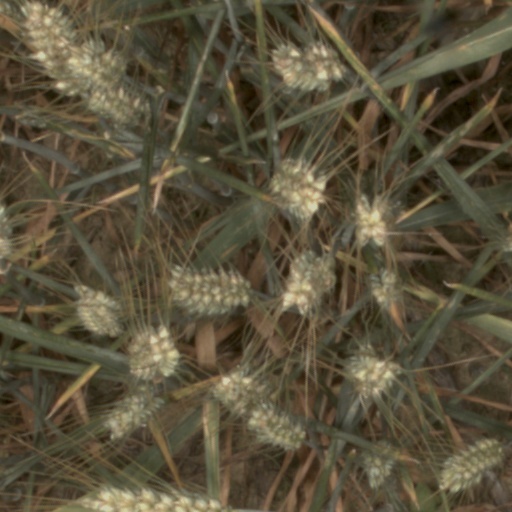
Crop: wheat